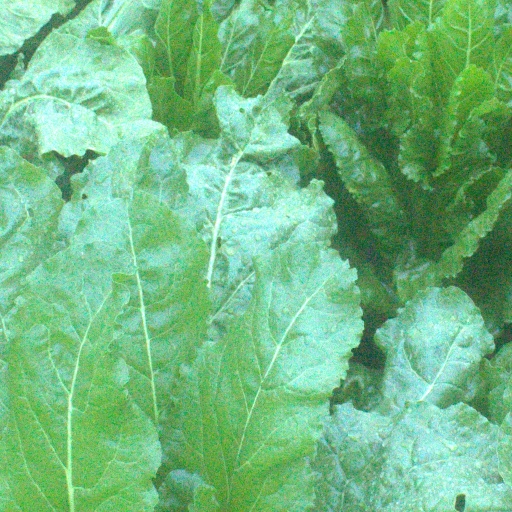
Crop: sugar beet